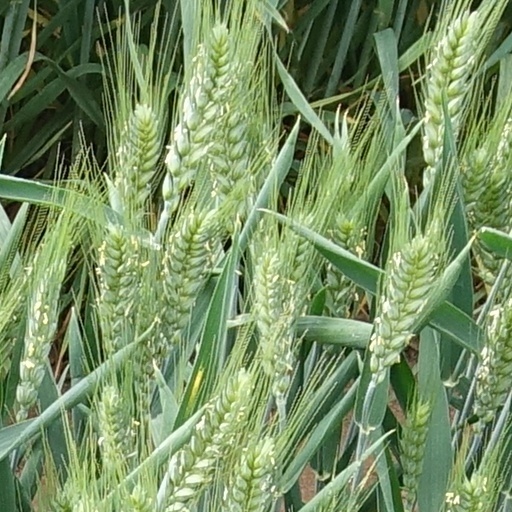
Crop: wheat